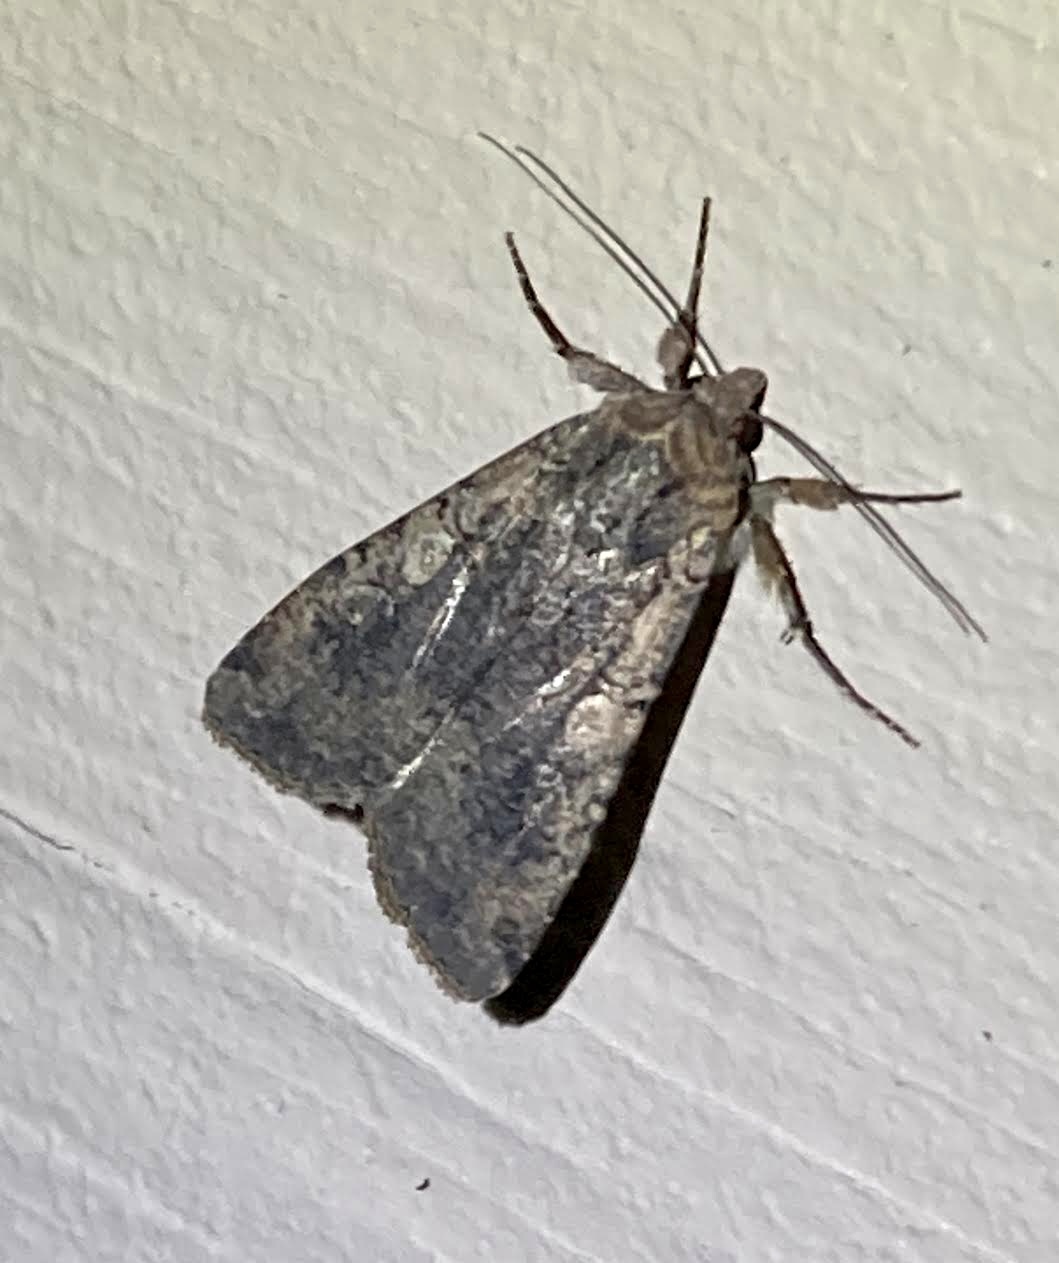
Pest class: cutworms